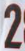
Number: 2